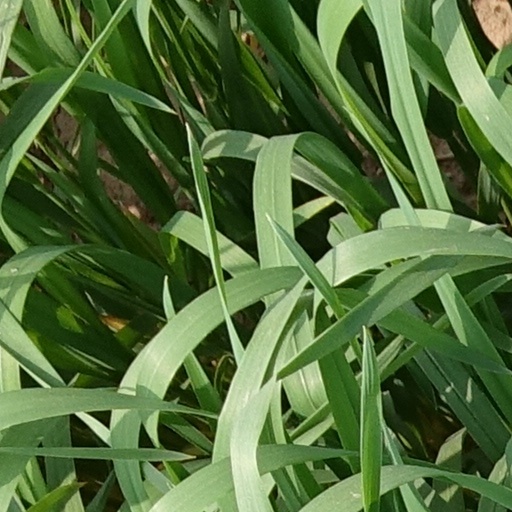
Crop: wheat